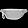
Label: Bag